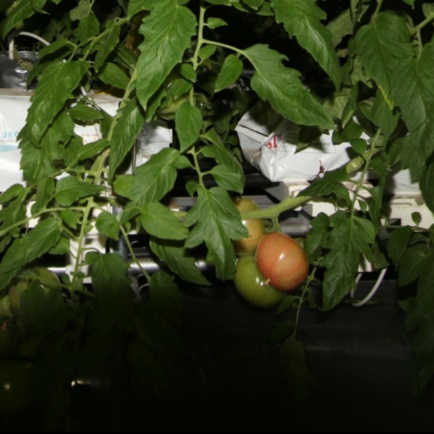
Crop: tomato